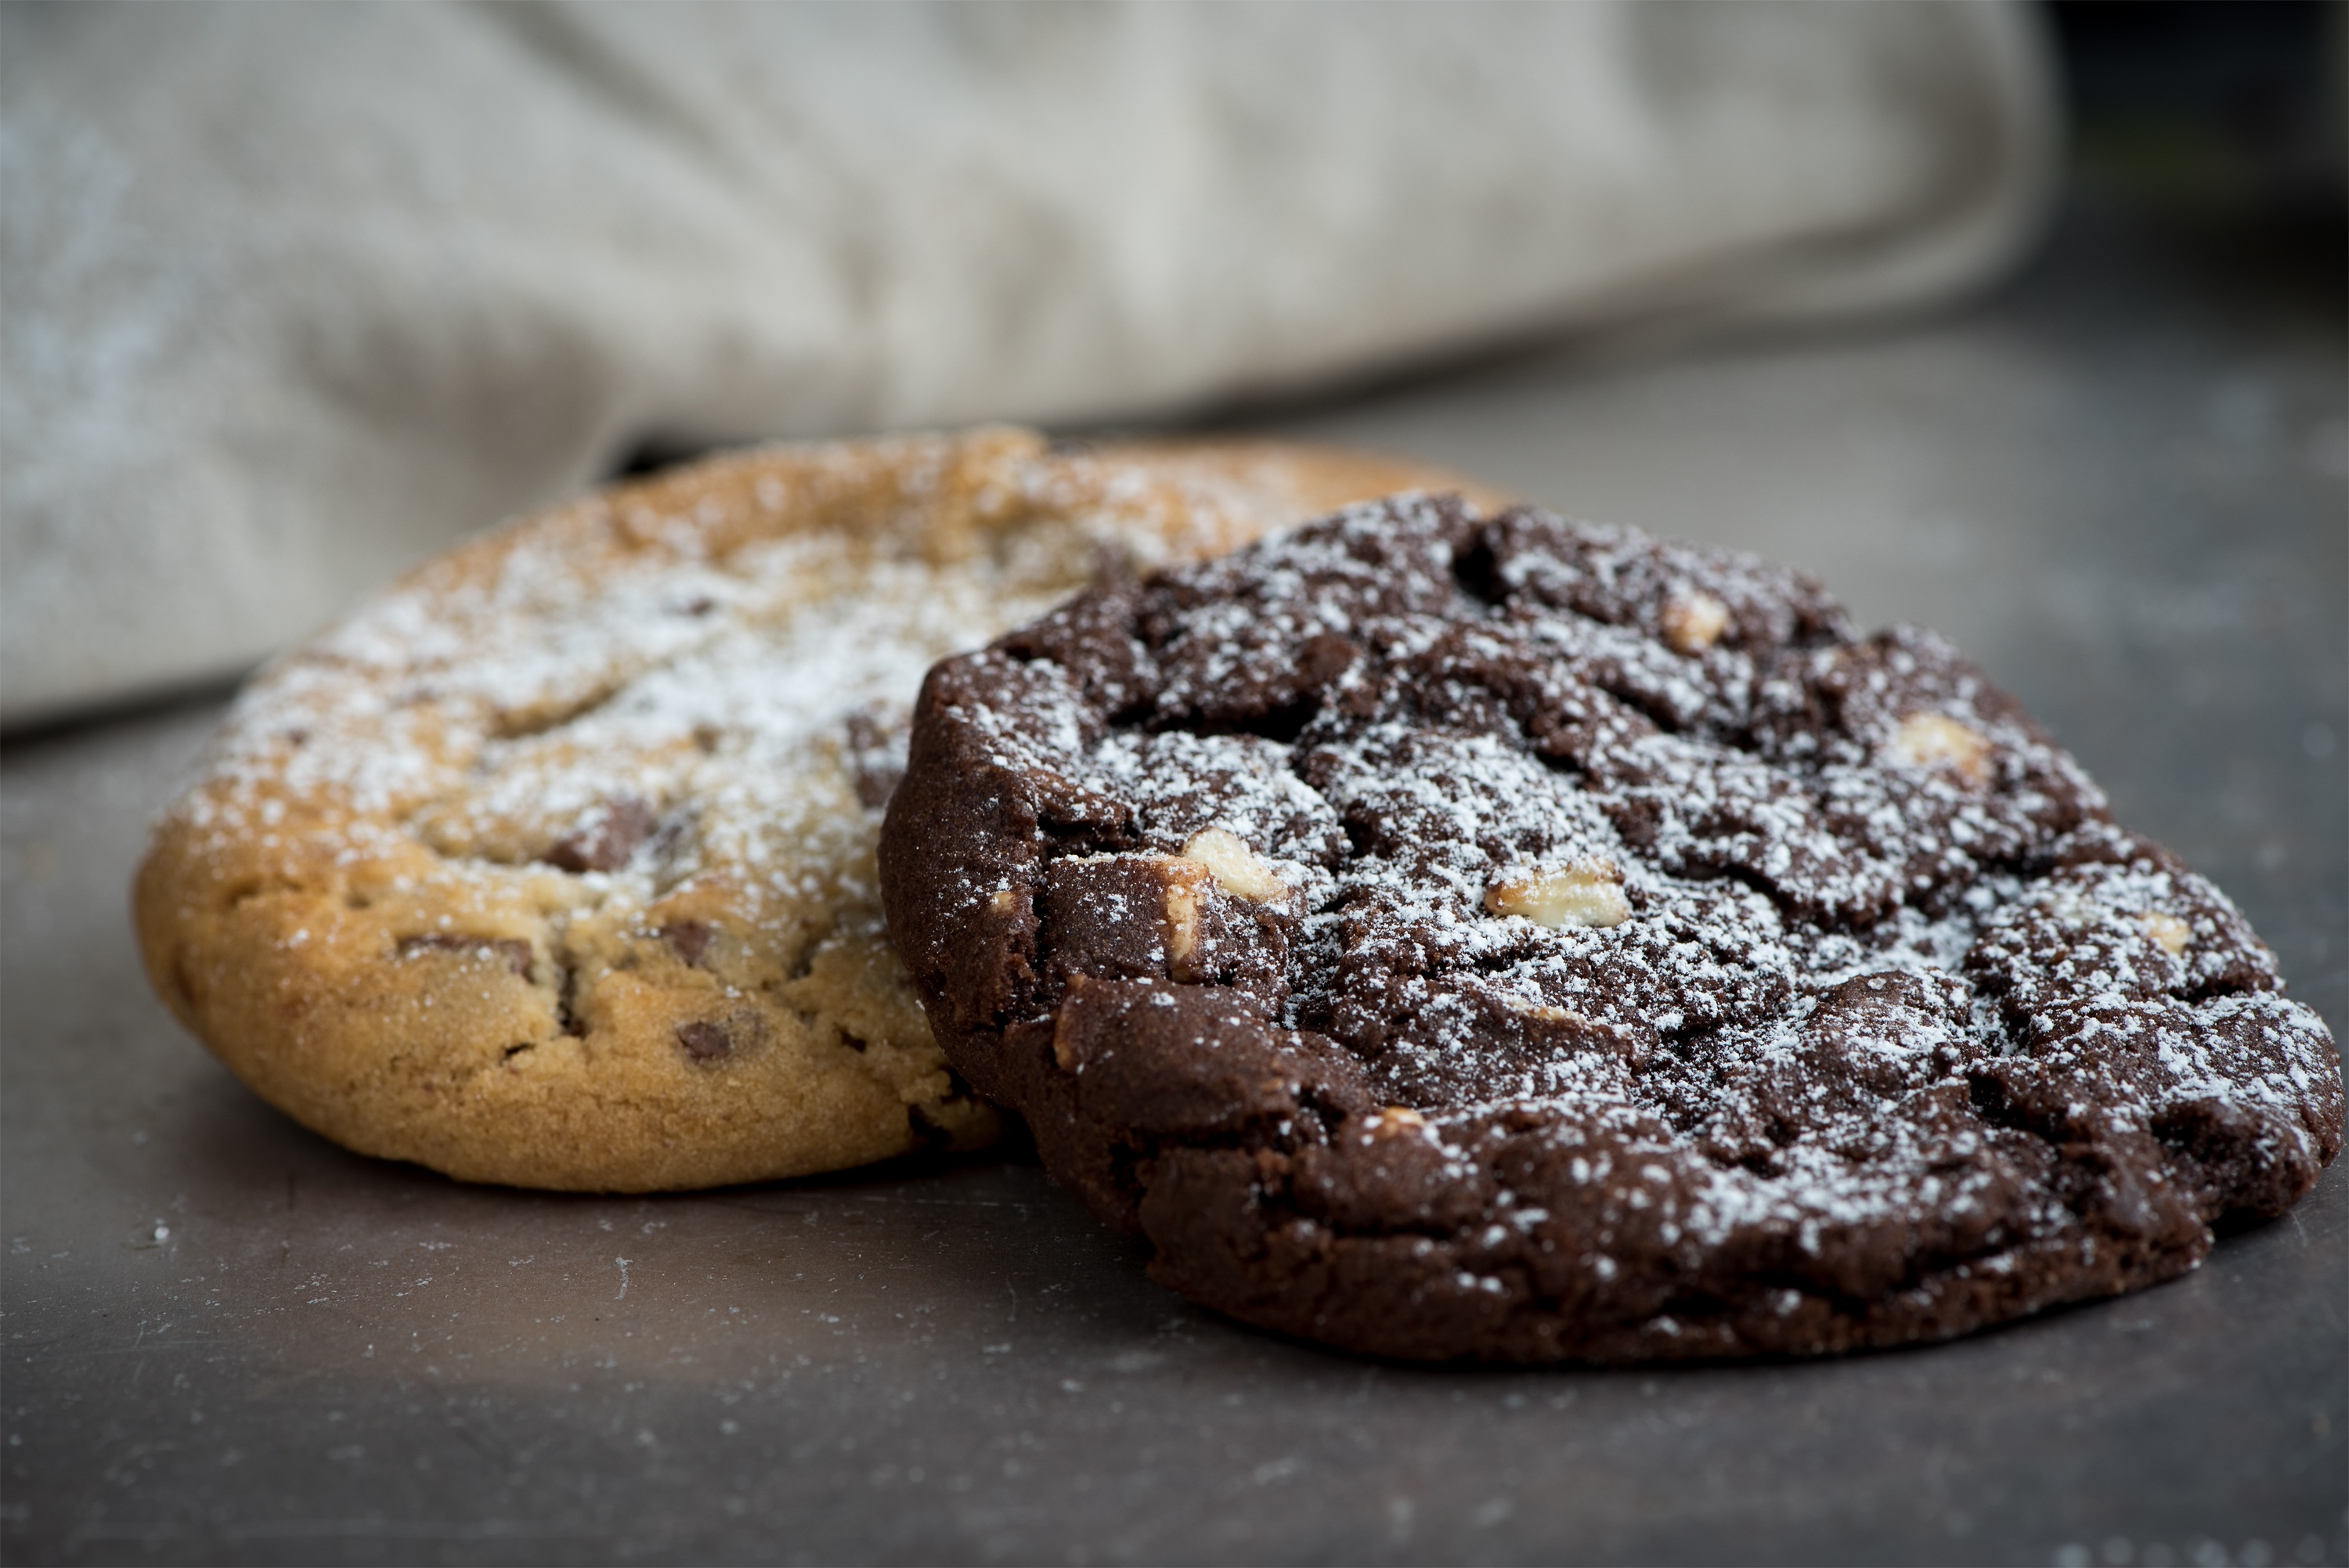
sweet, dish, meal, food, produce, breakfast, chocolate, baking, cookie, close, dessert, eat, delicious, bakery, chocolate chip cookie, calories, bake, even baked, pastries, icing sugar, cookies, nutrition, food photography, frisch, edible, crispy, sweetness, treat, baked goods, small cakes, nibble, baked food, fine pastry, chocolate cookie, nut cookie, lighter cookie, dark cookie, snack food, cookies and crackers